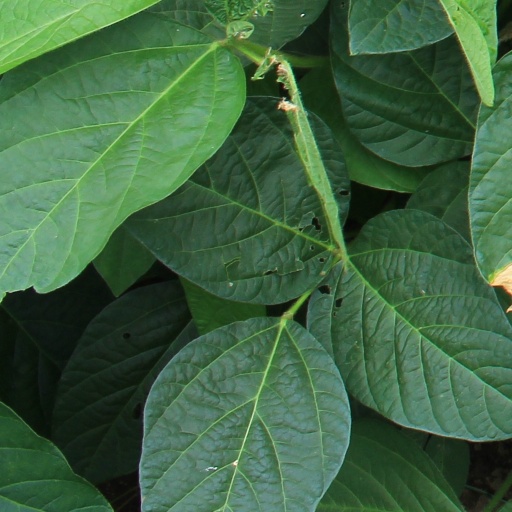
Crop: soybean